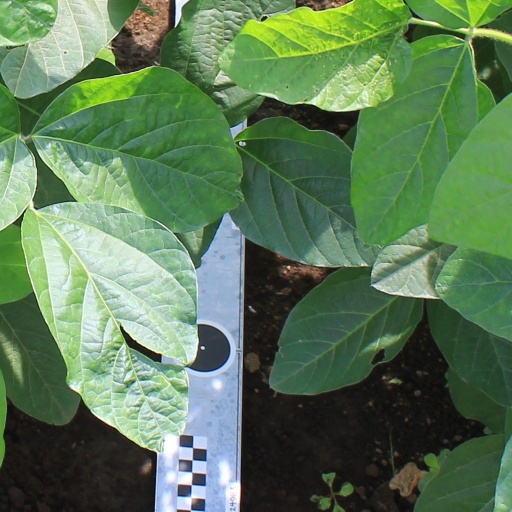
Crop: soybean